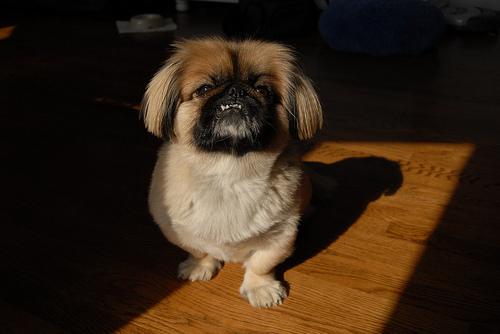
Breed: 480-n000125-Pekinese